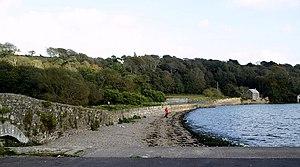
Great Island est le nom d'une île à Cork Harbour, près de Cork, à l'embouchure de la rivière Lee.